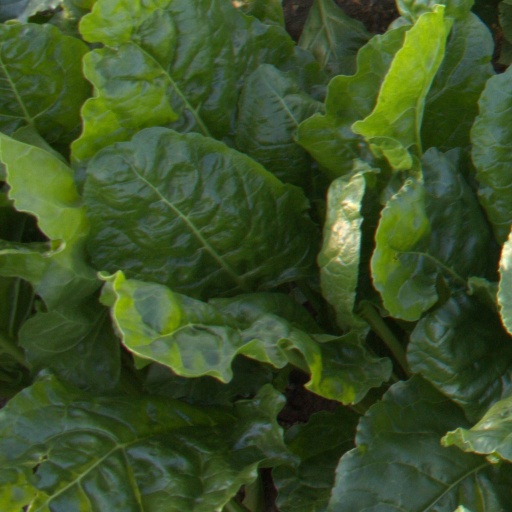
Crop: sugar beet